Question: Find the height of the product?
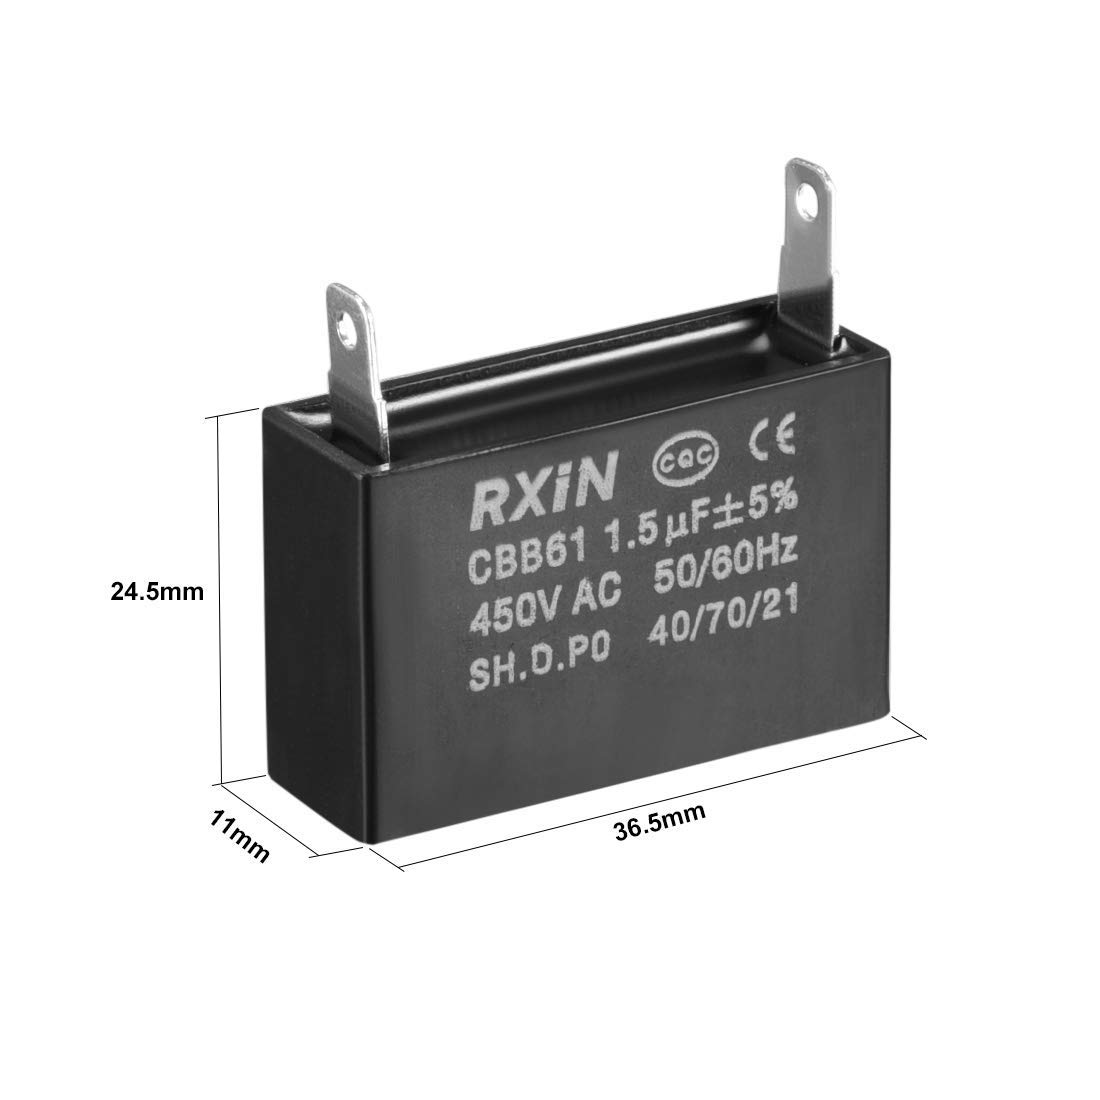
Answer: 36.5 millimetre